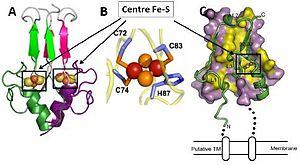
Structure cristallographique de mitoNEET et modèle montrant son ancrage à la membrane mitochondriale. A – Structure cristallographique de la forme soluble mitoNEET (acides aminés 33 à 108). B – Coordination du centre Fe-S par les acides aminés de la protéine. C –Modèle de mitoNEET montrant l’ancrage de la protéine à la membrane mitochondriale.
MitoNEET est une protéine à centre Fe-S ancrée dans la membrane externe de la mitochondrie. La fonction de cette protéine est encore très mal définie.